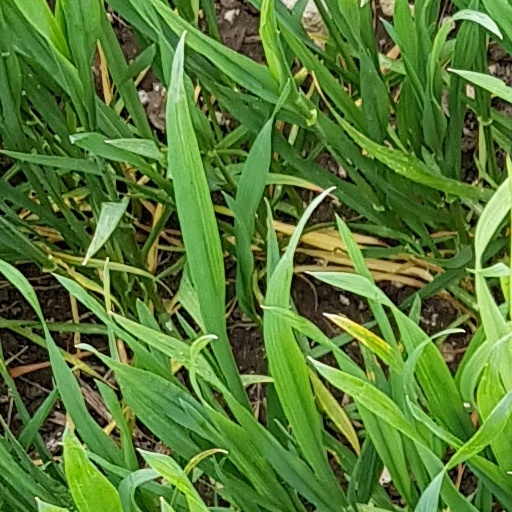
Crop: wheat